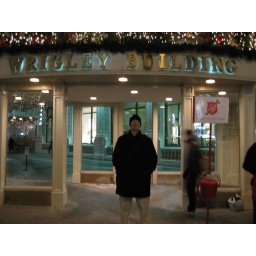
I was taking a picture of the Christmas trees above the sign and this older couple insisted on taking my picture